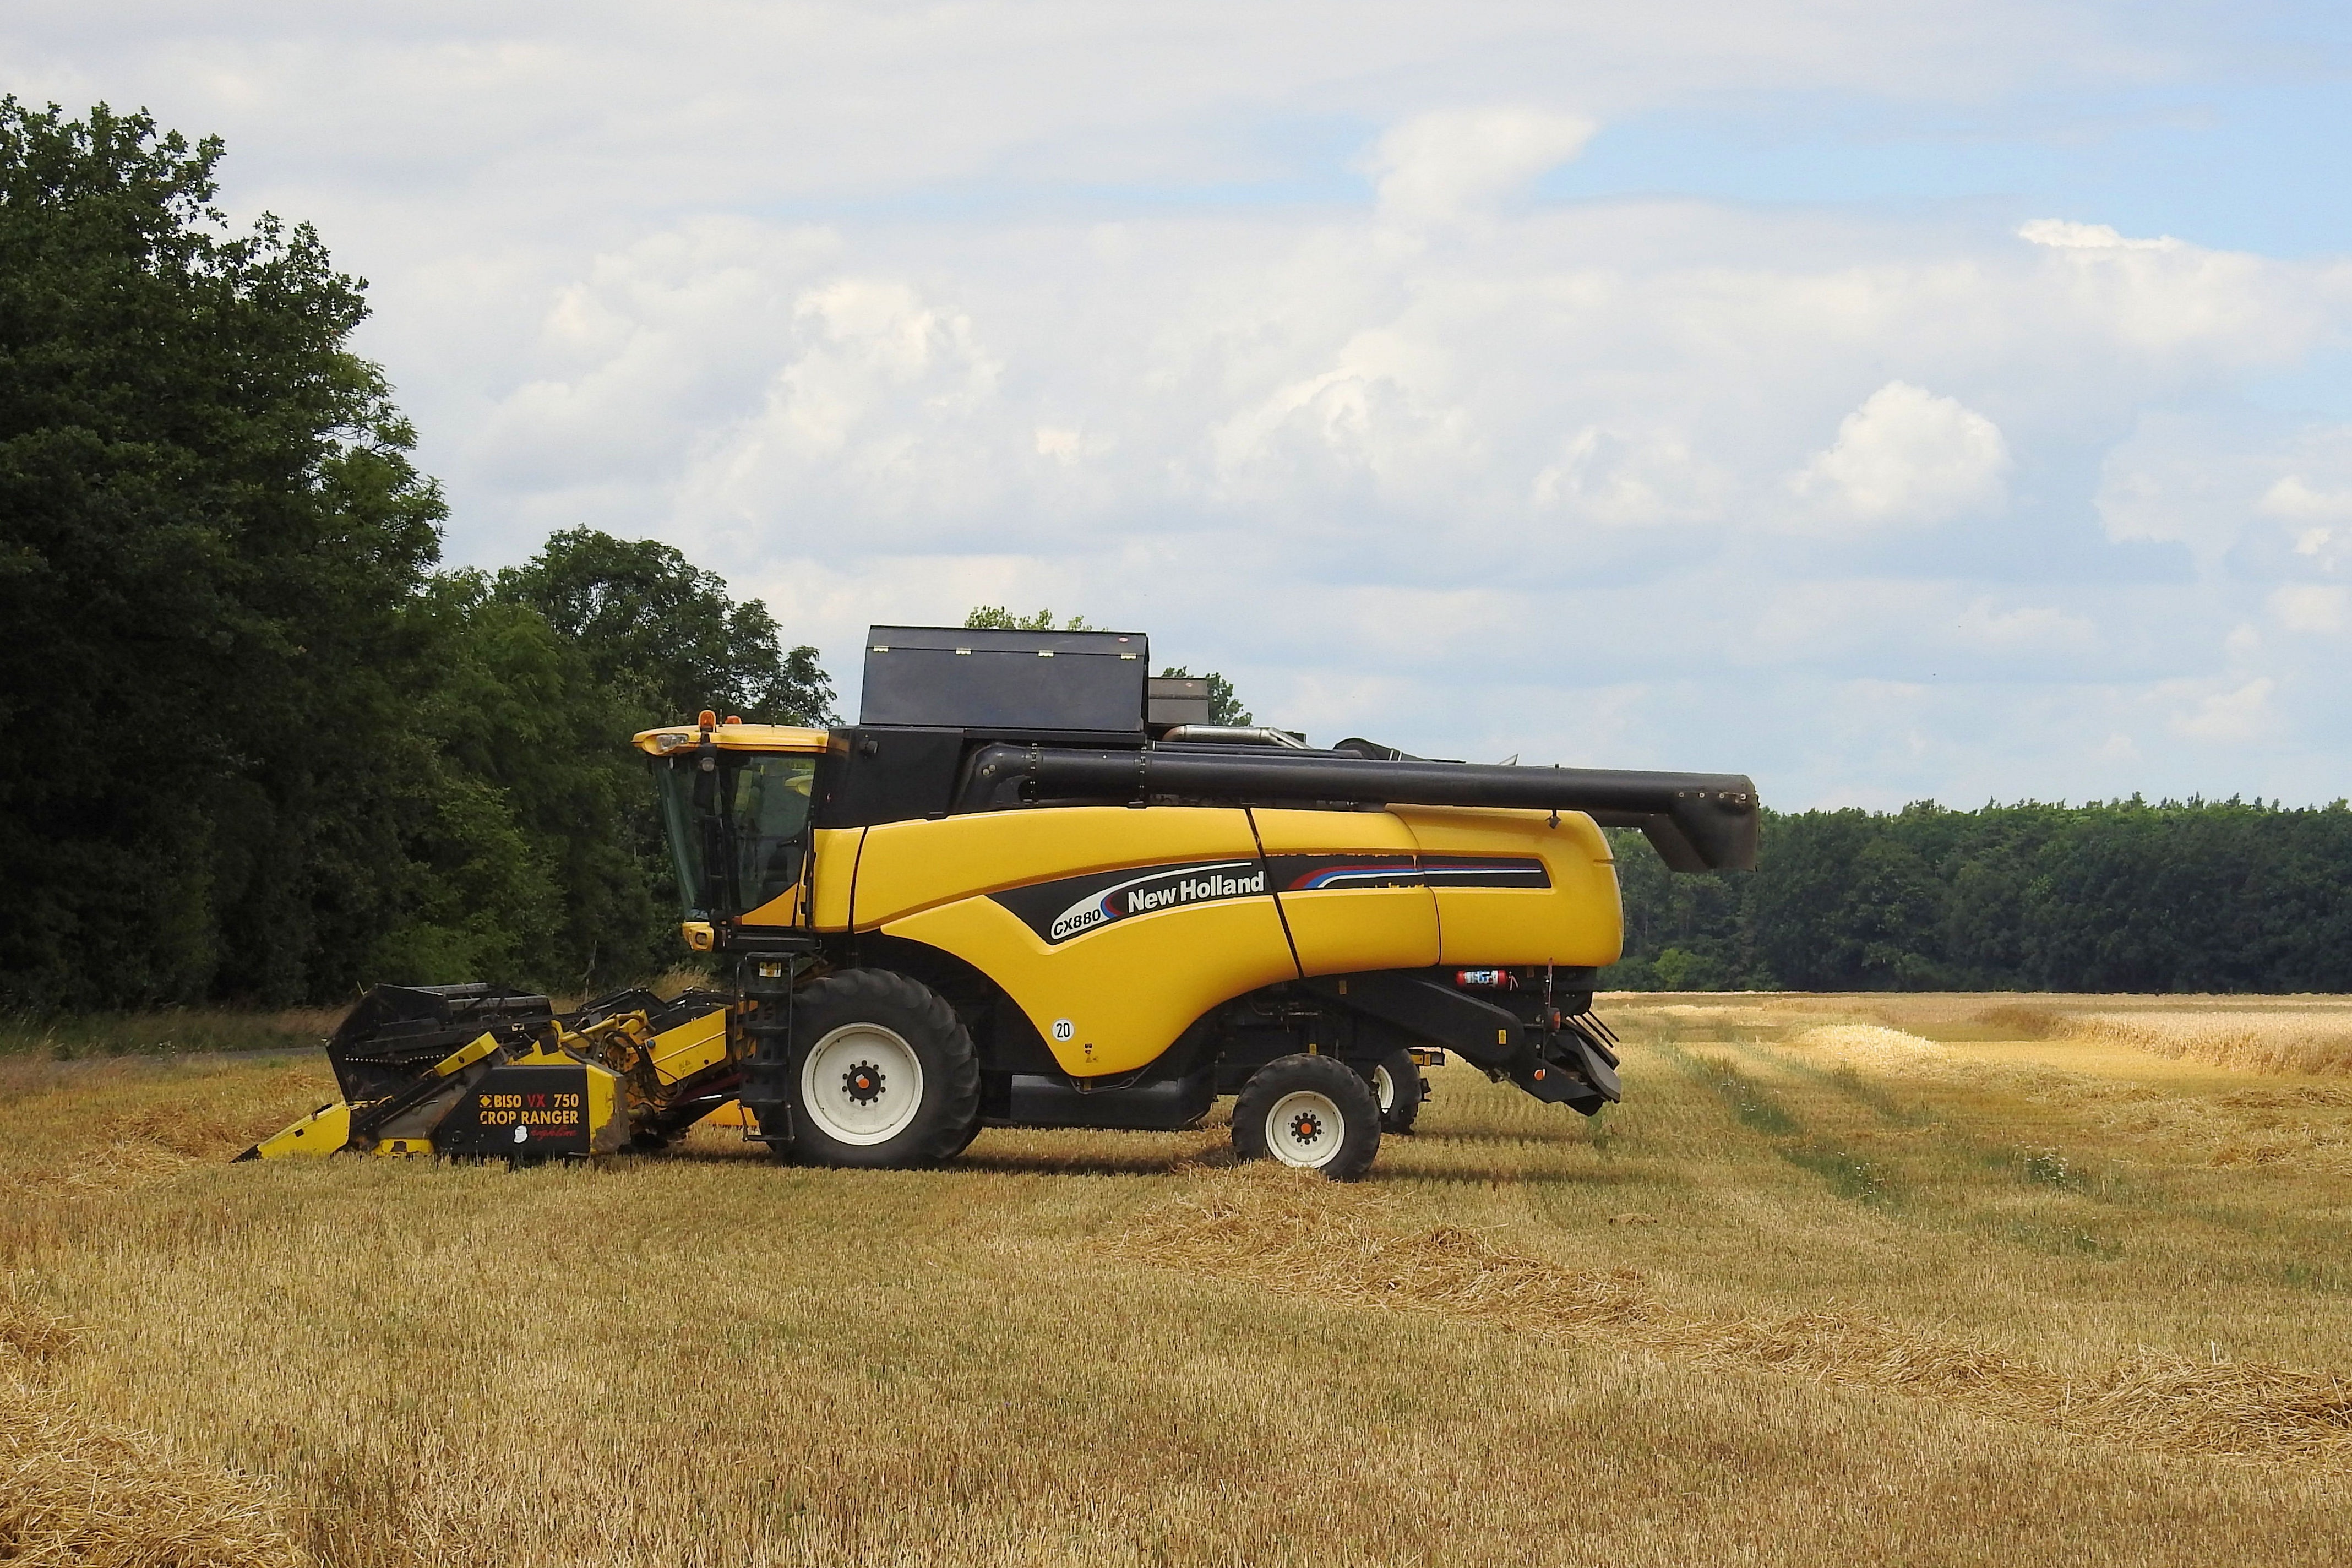
tractor, field, lawn, asphalt, transport, vehicle, agriculture, ecosystem, harvester, rural area, agricultural machine, grain harvest, combine harvester, grass family